Manti, Iowa

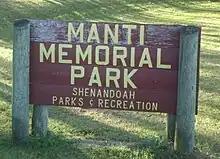
Entrance sign to Manti Memorial Park, which is a former town located just a mile south of Shenandoah, Iowa. This park is within Fremont County, Iowa.

Cutler left from Nauvoo, Illinois and traveled west until settling in the south western corner of Iowa with several others families to form Manti. The Mormon community stayed until the late 1860s before relocating to Clitherall, Minnesota.